Zakir Husain

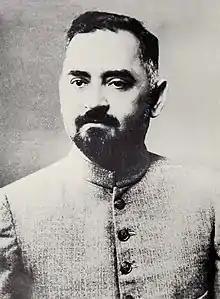

In 1920, Mahatma Gandhi visited the Muhammadan Anglo-Oriental College in Aligarh where he urged non-cooperation with the British Raj. In response to Gandhi's appeal, a group of students and faculty joined the Non-Cooperation Movement. In October 1920 they established the Independent National University aimed at imparting education free from colonial influence. Later renamed the Jamia Millia Islamia, it shifted in 1925 from Aligarh to Delhi. Husain was one of the founders of this private university which had Maulana Muhammad Ali as its first "Sheikh-ul-Jamia" (vice-chancellor) and Hakim Ajmal Khan as the first "Amir-i-Jamia" (chancellor). Jamia, as the Turkish educationist Halide Edib noted, had two purposes: "First, to train the Muslim youth with definite ideas of their rights and duties as Indian citizens. Second, to coordinate Islamic thought and behaviour with Hindu. The general aim is to create a harmonious nationhood without Muslims losing their Islamic identity. In its aim, if not always in its procedure, it is nearer to Gandhian Movement than any other Islamic institution I have come across." In its early years, Jamia faced shortage of funds and its continued existence was uncertain especially after the Non-Cooperation Movement and the Khilafat Committee closed down.